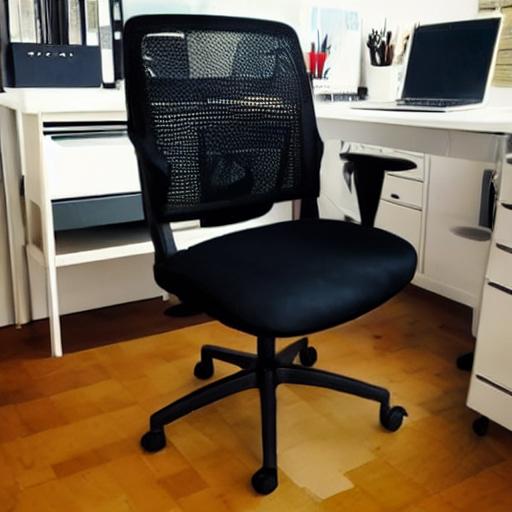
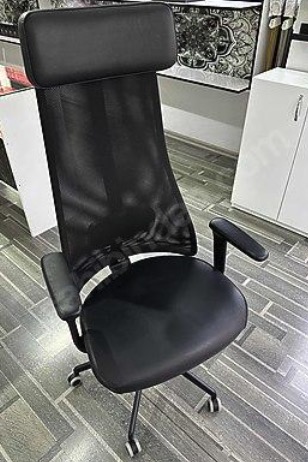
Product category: items_chair
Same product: no